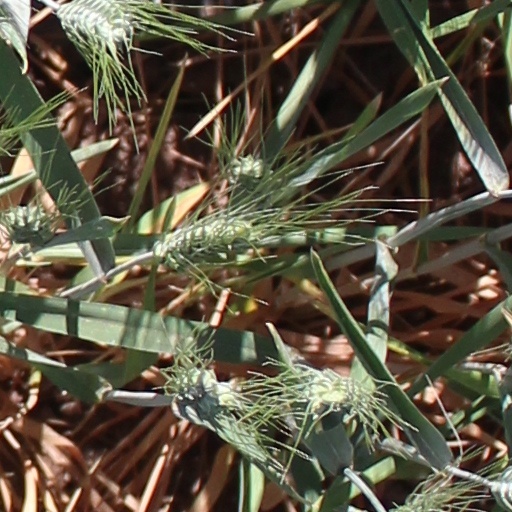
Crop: wheat